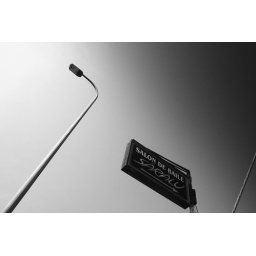
A sign for a rather sleazy looking bar in the industrial estate of Tarragona.